Tomb of Karl Marx

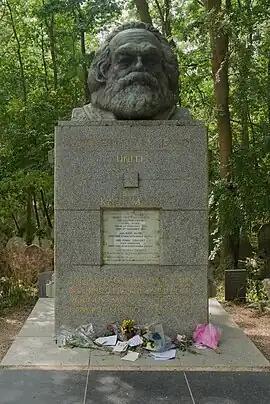
Tomb of Karl Marx

The Tomb of Karl Marx is in the Eastern cemetery of Highgate Cemetery, North London, England. It is the burial site of Karl Marx, his wife Jenny von Westphalen, and other members of Marx's family. Originally buried in a different part of the Eastern cemetery, the bodies were disinterred and reburied at their present location in 1954. The tomb was designed by Laurence Bradshaw and it was unveiled in 1956, in a ceremony led by Harry Pollitt, the General Secretary of the Communist Party of Great Britain, which funded the memorial.